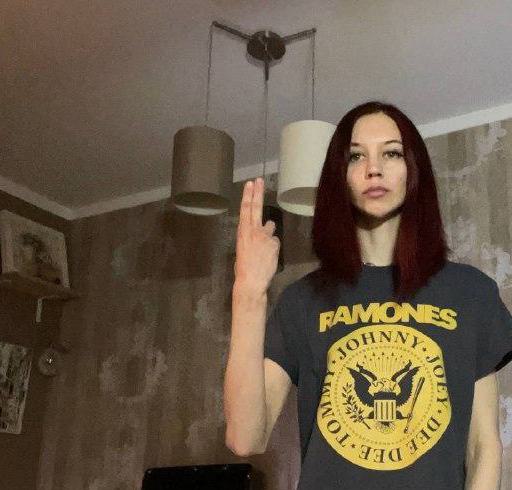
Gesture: two_up_inverted